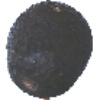
Label: Avocado ripe 1